Calixtlahuaca

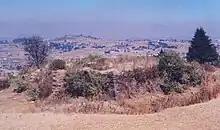
Monuments 5 and 6 before restoration

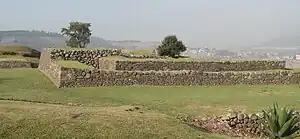
Monuments 5 and 6, restored, as they look today.

Also called the Pantheon, approximately 50 human burials were found here with offerings (gold, ceramic, rocks of obsidian, and arrowheads.) These structures were built on a large terrace and there are remains of seven bases on the West side.